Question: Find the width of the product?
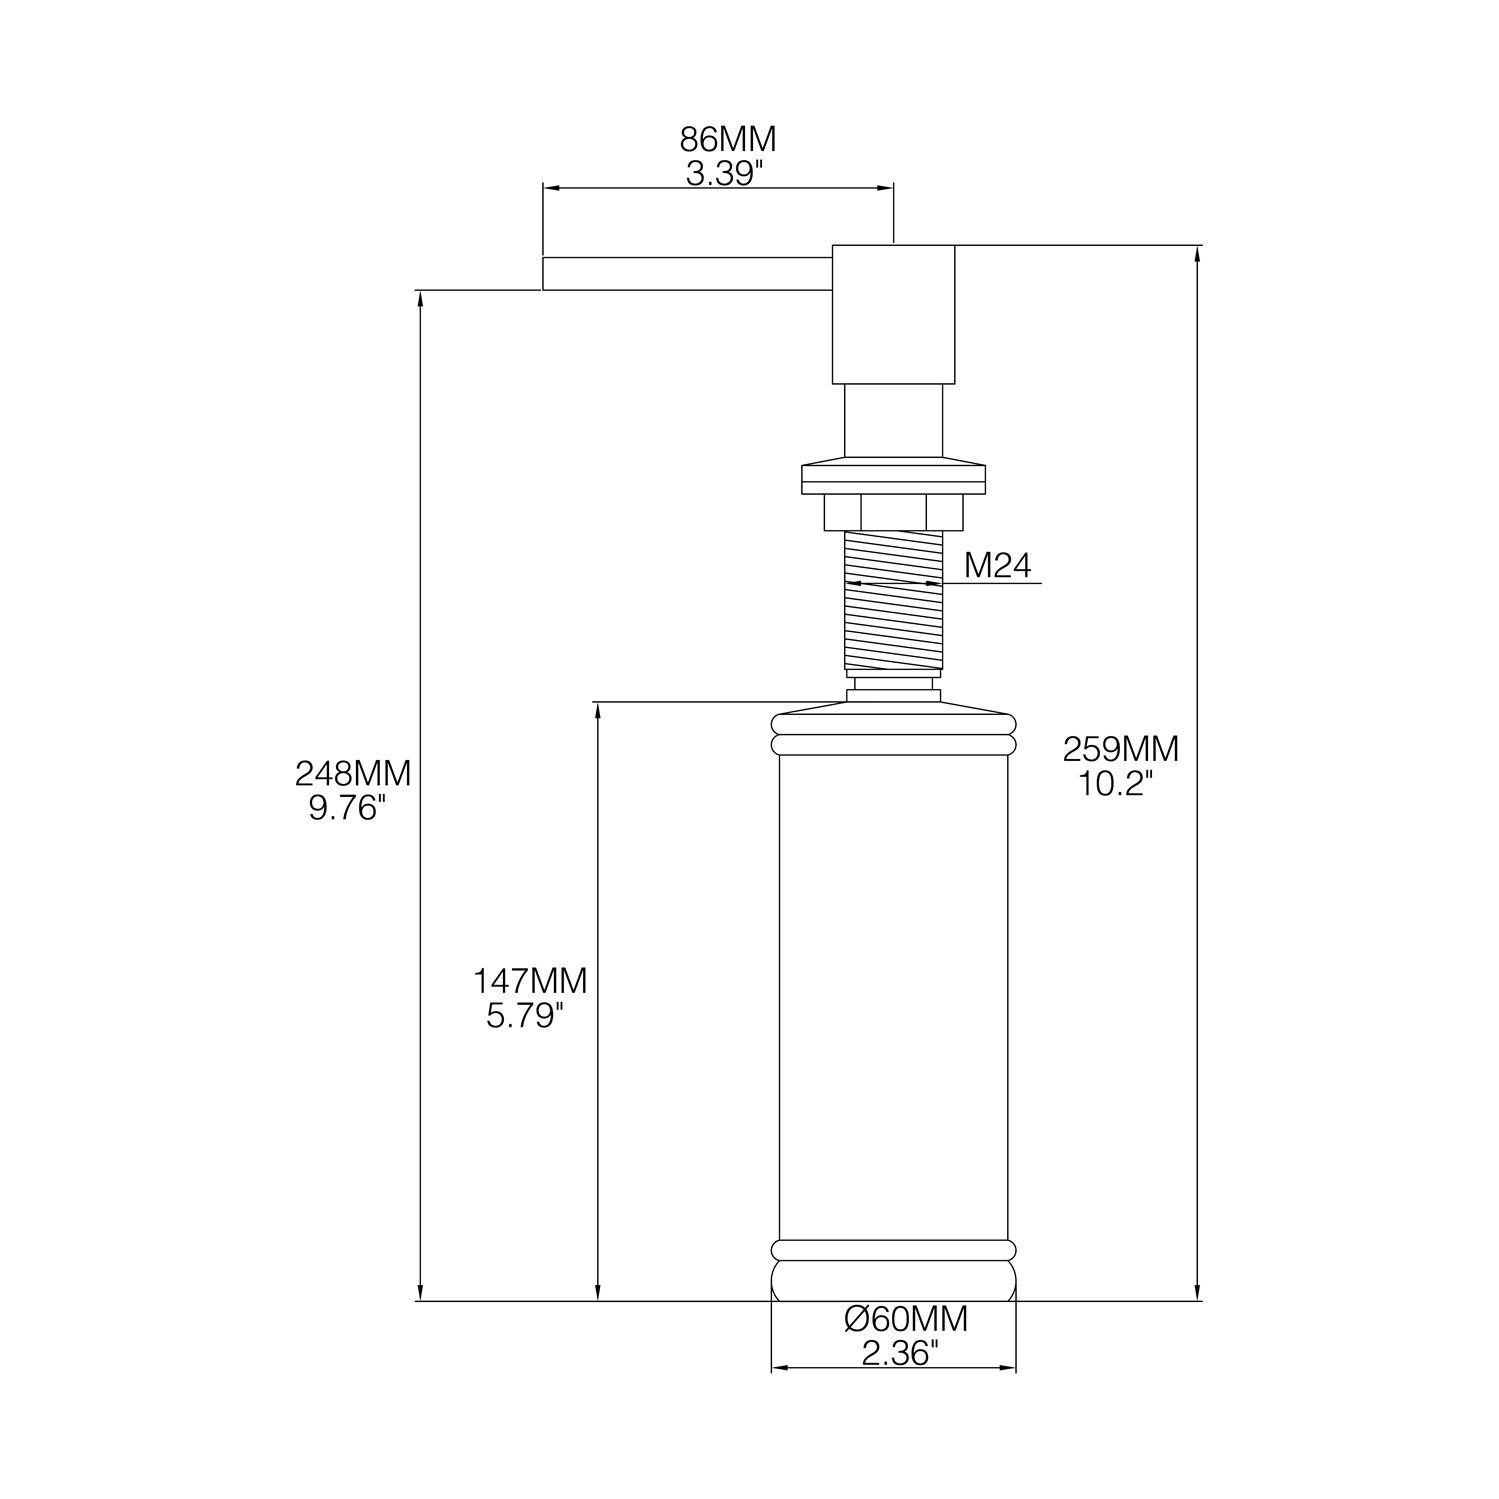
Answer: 86.0 millimetre